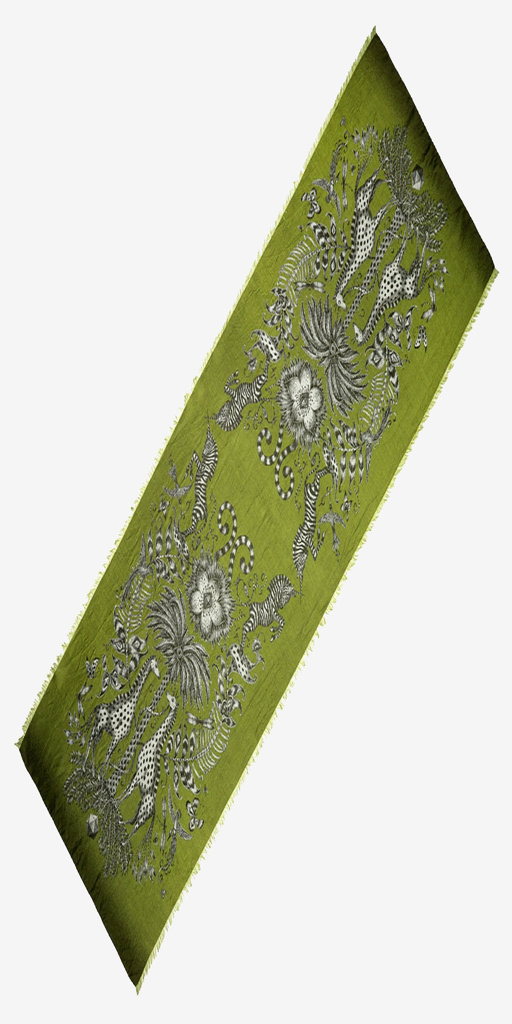
the hand - drawn design by luxury illustrator and person .